Nana (Bactrian goddess)

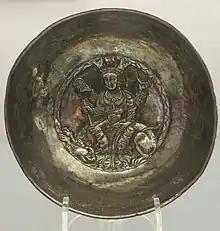
Four-armed Nana seated on a lion, as depicted on a Chorasmian bowl.

Available sources indicate that Nana was the head of the Kushan and Sogdian pantheons, and she likely played an analogous role in Chorasmia as well. Her character was regarded as benevolent. Rulers from the Kushan dynasty associated her with royal legitimacy. In this capacity she was depicted drawing a sword, or in a single exceptional case blessing the ruler. Kushans sometimes depicted Nana with four arms, which is also attested for her in later Sogdian art. In the latter context the additional pair of arms reflected conventions of Mahayana Buddhist art of the region, in which multi-armed deities were widespread. She is also depicted with four arms in Chorasmian art, for example on a silver bowl dated to 658.